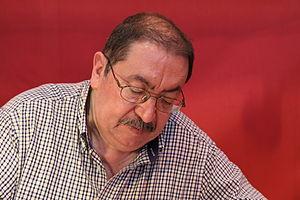
Alfonso Font photographié lors du 30ème salon du livre de Paris à la porte de Versailles.
Alfonso Font est un auteur de bande dessinée d'origine espagnole et catalane, né le 28 août 1946 à Barcelone.